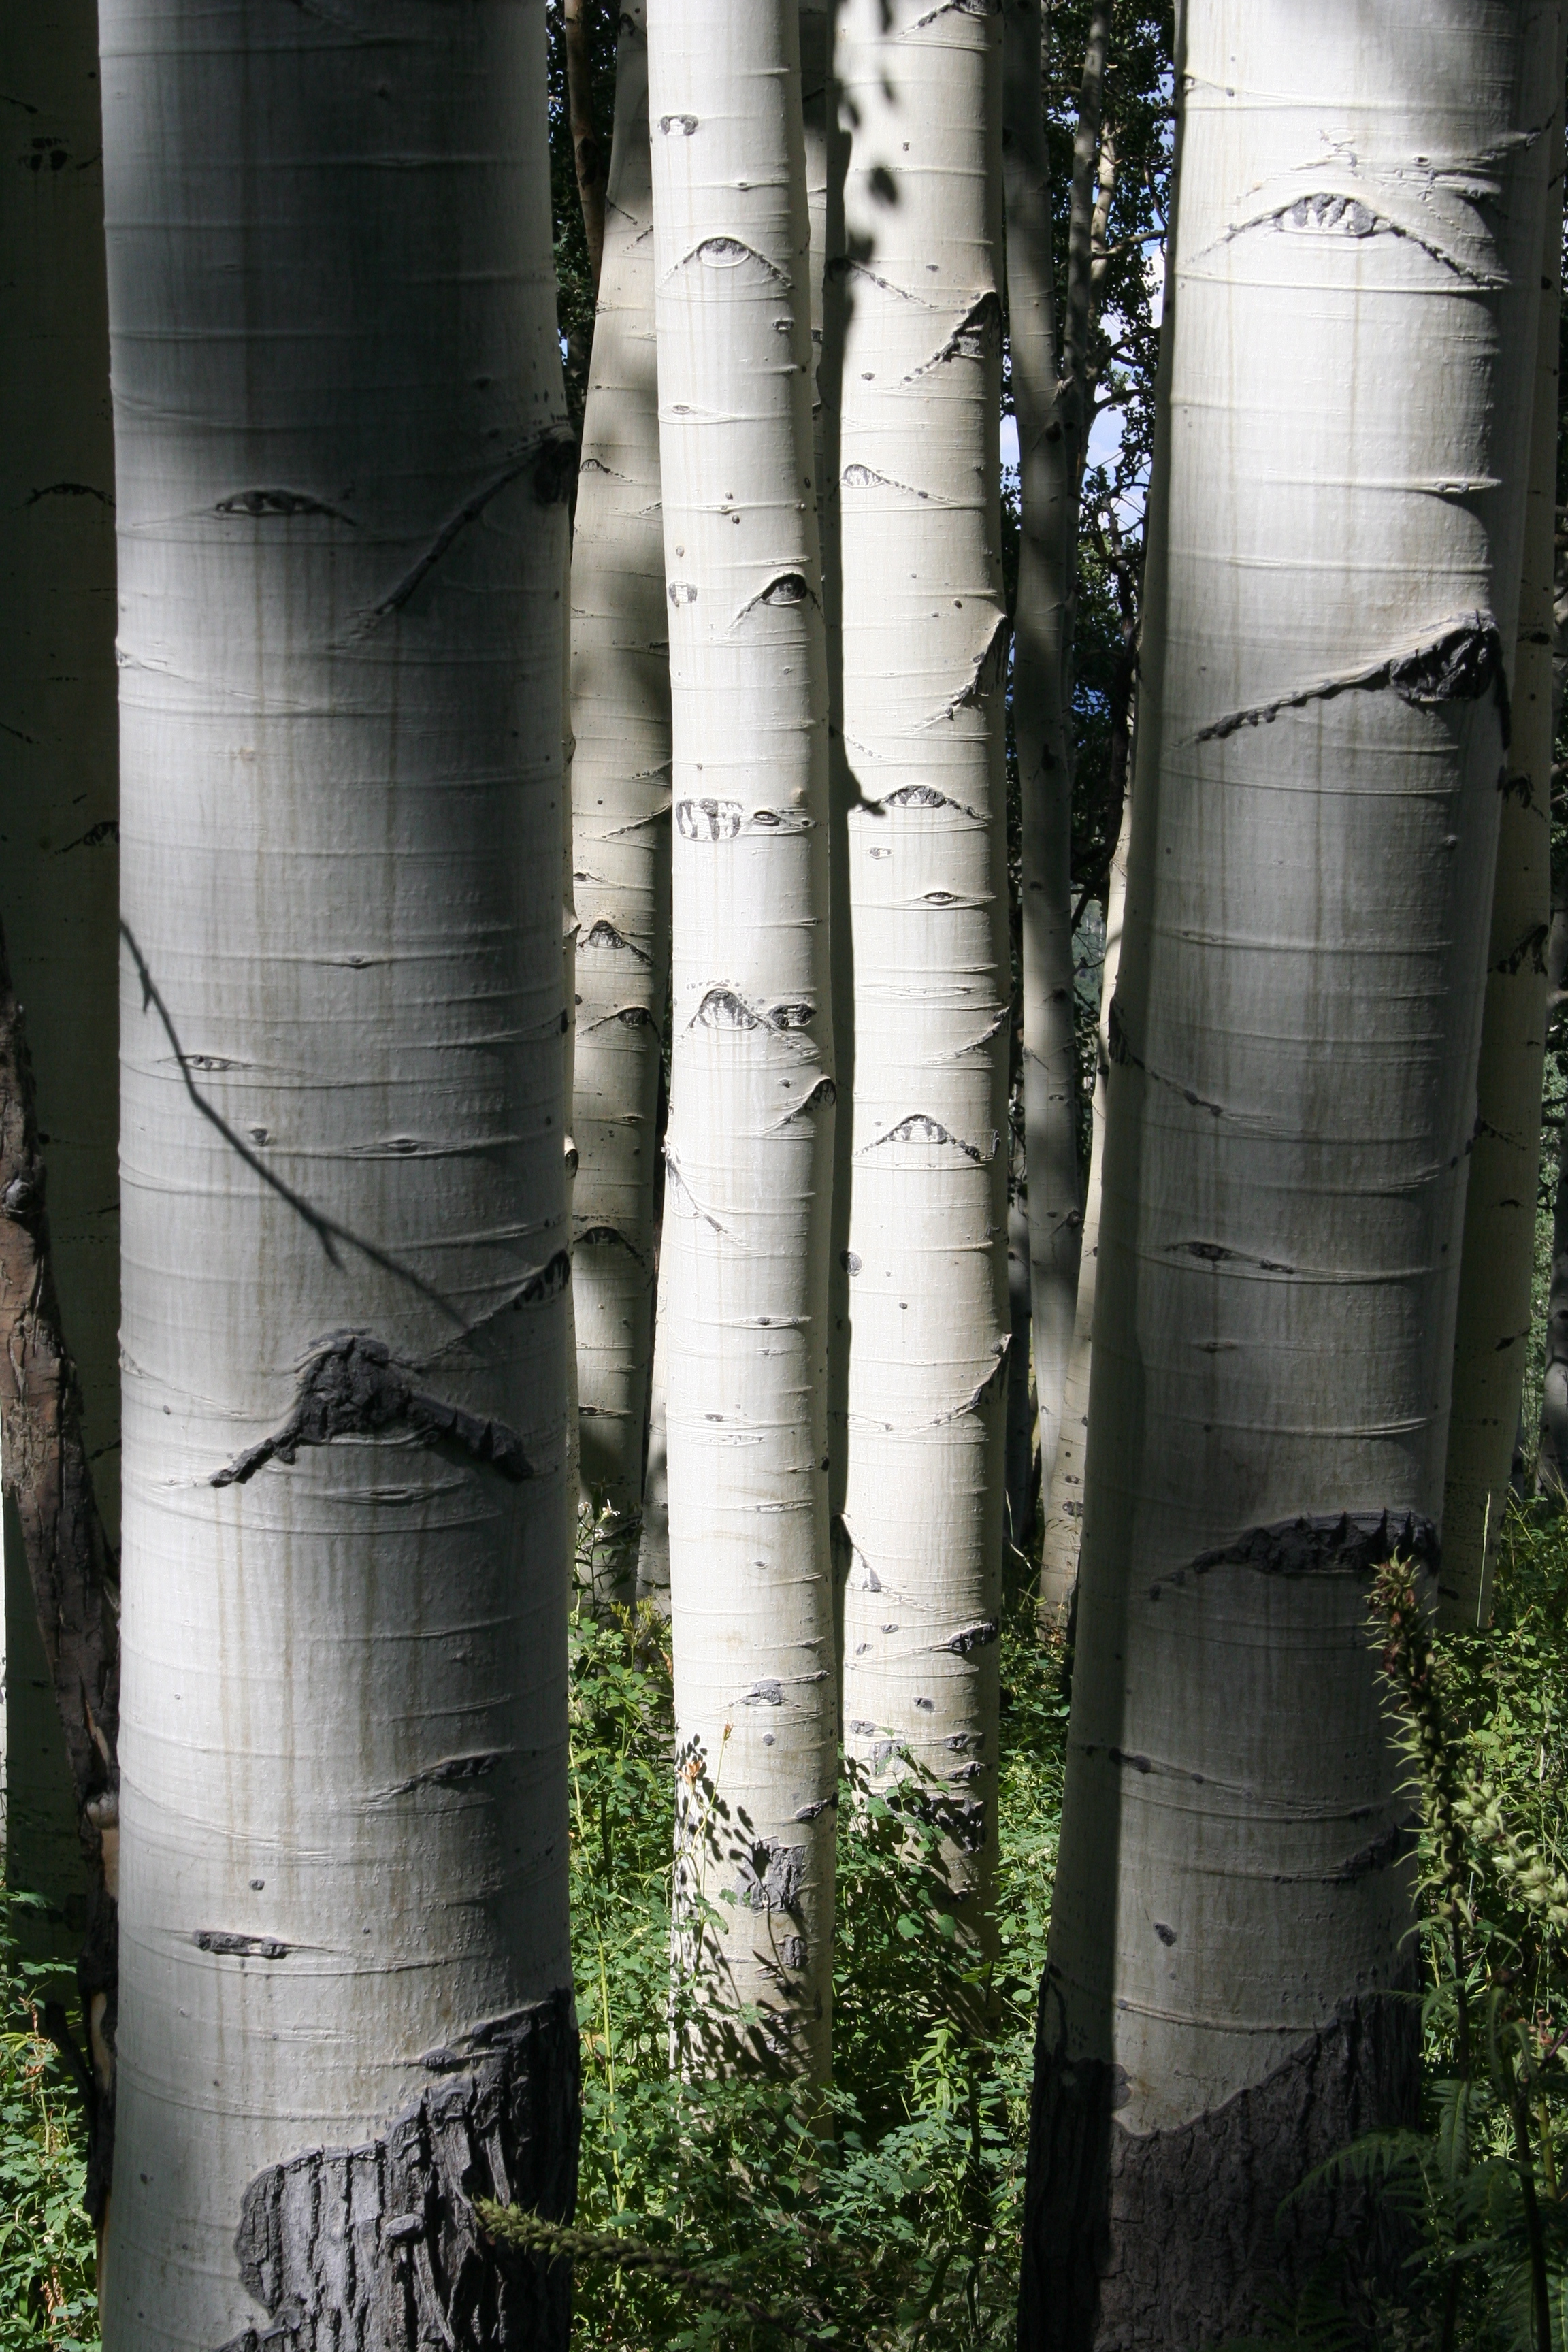
tree, forest, branch, plant, wood, sunlight, trunk, column, birch, colorado, sac05, flowering plant, man made object, plant stem, woody plant, land plant